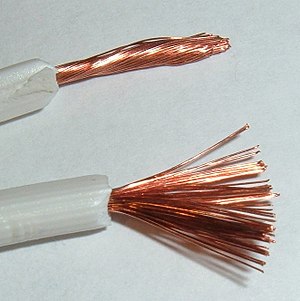
Elektrisk ledning
To elektriske ledningsender, den enes korer er spredt ud.
"En elektrisk ledning er den praktiske udformning af en elektrisk leder, evt. omgivet af en elektrisk isolator; en beskyttende ""kappe"" af et materiale med udpræget stor elektrisk resistivitet: Denne isolation gør at man kan røre ved ledningen uden risiko for elektrisk stød, og beskytter lederen mod slitage, luftens kemiske påvirkning m.v.